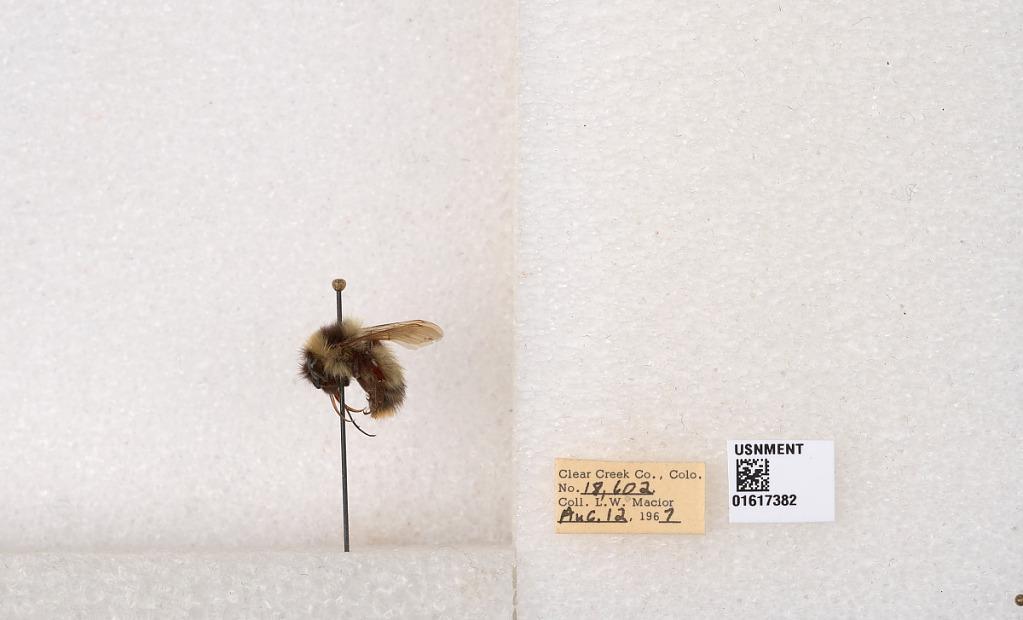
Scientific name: Bombus kirbyellus
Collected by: L. Macior
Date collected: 1967-8-12
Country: United States
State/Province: Colorado
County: Clear Creek
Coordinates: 39.6891, -105.644